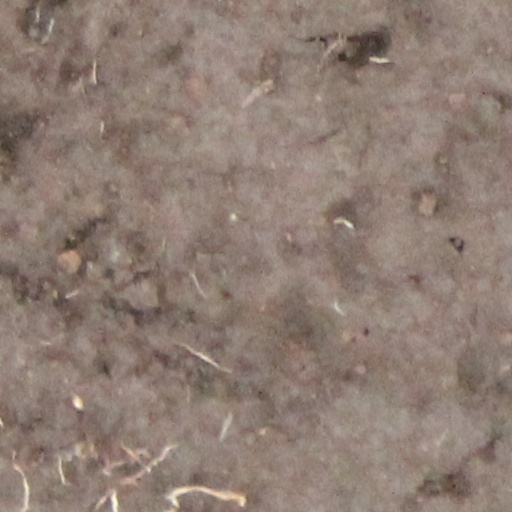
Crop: wheat